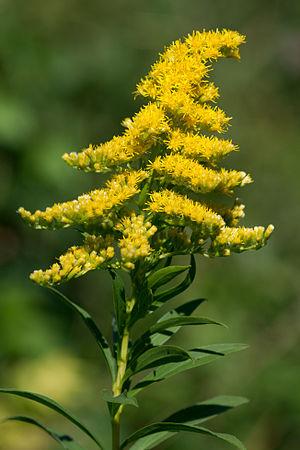
Solidage géant
La forêt de Haguenau est une forêt située sur le territoire de la commune de Haguenau ; elle est la plus vaste forêt d'Alsace. Elle est labellisée Forêt d'Exception, label de l'Office national des forêts détenu par une quinzaine de forêts françaises et première forêt indivise à obtenir ce label.